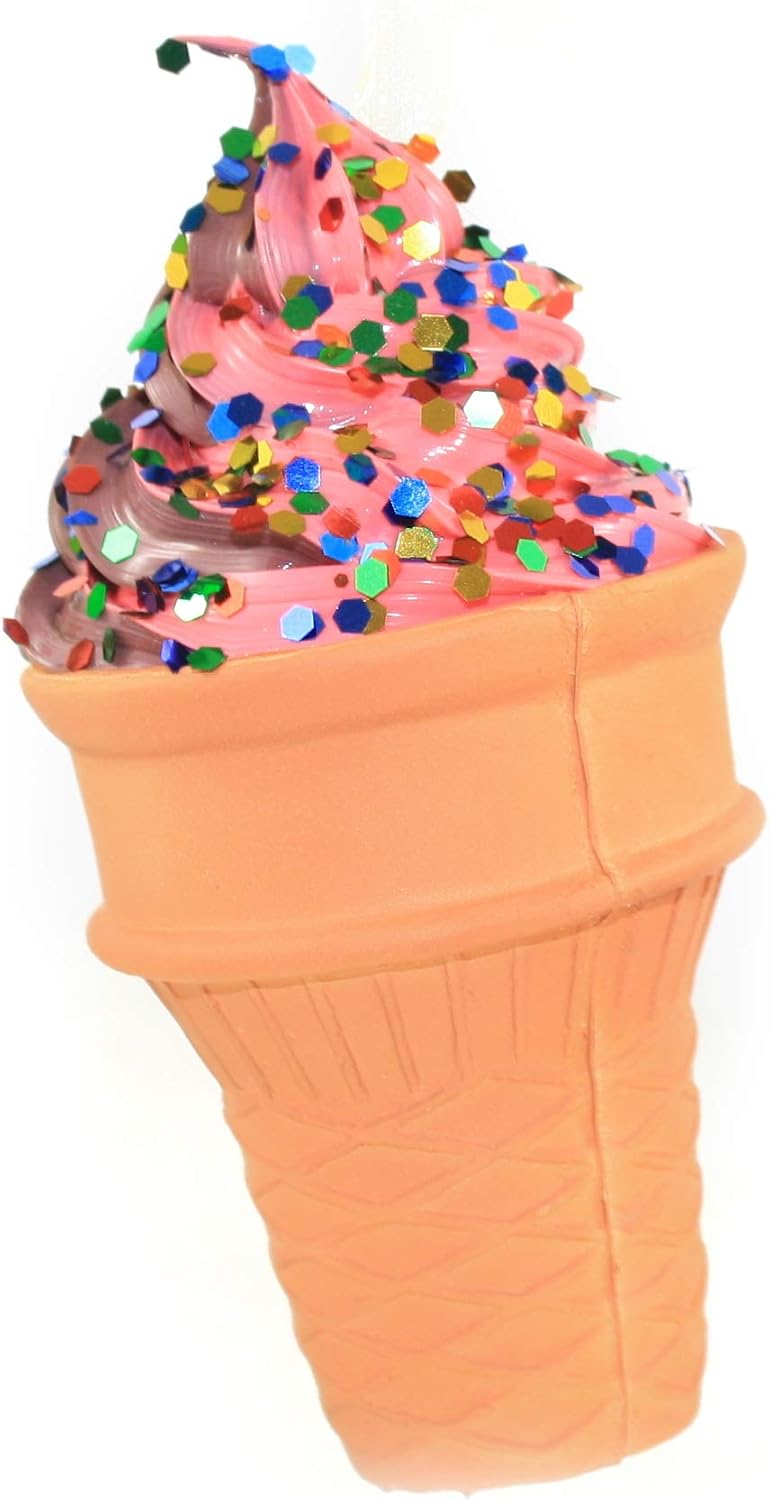
Foam Ice Cream Cone Ornaments, 12-Piece Set
Category: Amazon Home
This Kurt Adler cardinals on birch branch is a charming addition to any holiday décor or Christmas tree. This ornament features a male and female cardinal sitting on a birch branch with the word “Love“ written on it with a birch heart hanging down underneath it that reads “Forever and Always.“ Made of plastic, foam, and paper mache pulp | Assortment of 12 ornaments | 12-Piece PDQ | Hangs from iridescent ribbon More Information UPC 086131283406 Split 12 Case 48 Color Multicolor Item Size 5in Packaging Dump/Display Box
Features: Ice Cream Cone Ornament, 12 Assorted Styles Included | Kurt Adler | 5" | Foam | #D1790